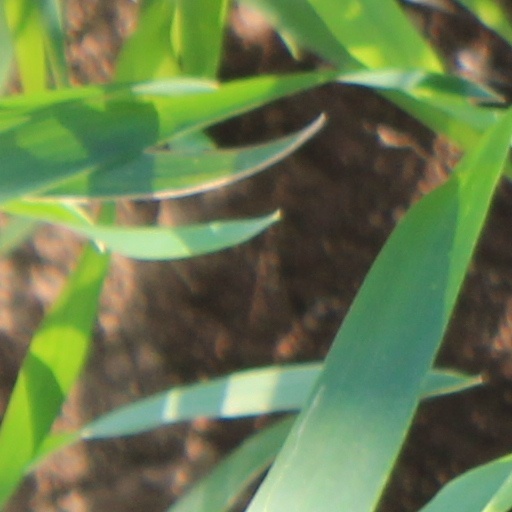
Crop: wheat